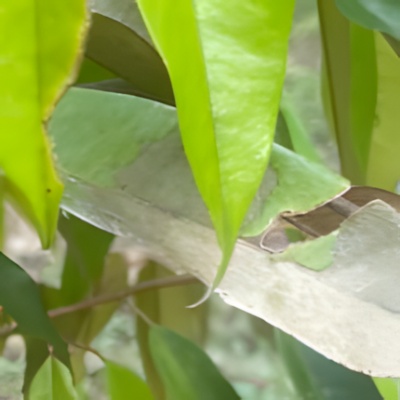
Label: Leaf_Rhizoctonia